Donga Dongadi

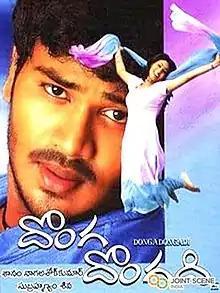
DVD cover

Donga Dongadi is a 2004 Indian Telugu-language romantic comedy film written and directed by Subramaniam Siva and starring Manoj Manchu and Sadha while Sunil, Manikka Vinayagam, and Rajiv Kanakala play supporting roles. The film's soundtrack was composed by Dhina. This film marks the debut of Manoj Manchu as a leading actor. The film is remake of director's own 2003 Tamil-language film "Thiruda Thirudi" starring Dhanush and Chaya Singh. "Donga Dongadi" was released on 6 August 2004. It was considered as a hit at the box office.